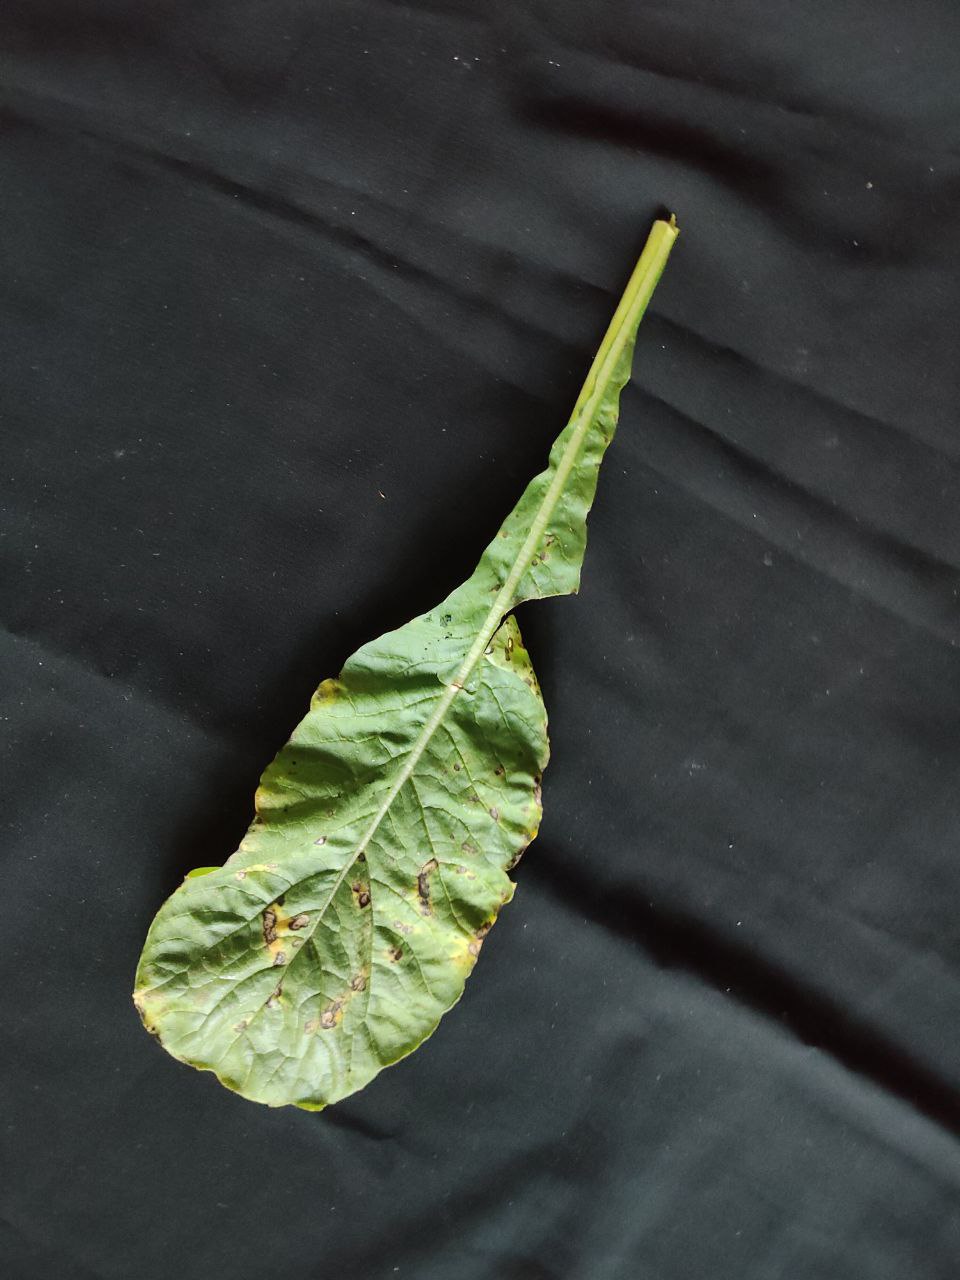
Label: Black leaf spot